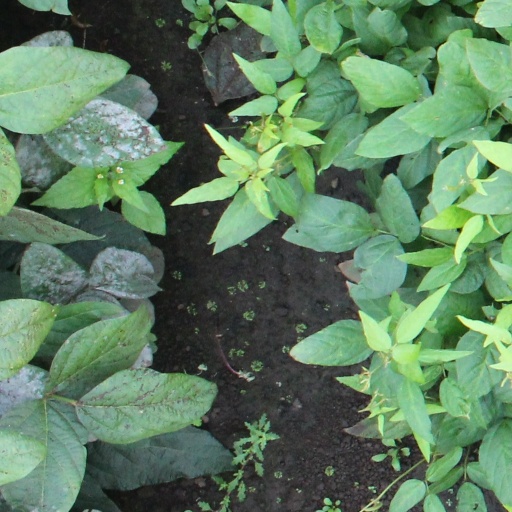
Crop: soybean